TGV

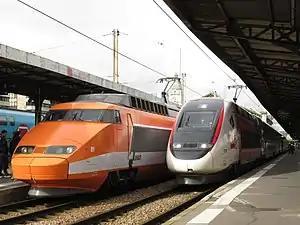
TGV Sud-Est (left), the first equipment used on the service; and TGV 2N2 (right), the newest equipment used on the service, at Gare de Lyon, 2019

It was originally planned that the TGV, then standing for ' ('very high speed') or ' ('high-speed turbine'), would be propelled by gas turbines, selected for their small size, good power-to-weight ratio and ability to deliver high power over an extended period. The first prototype, TGV 001, was the only gas-turbine TGV: following the increase in the price of oil during the 1973 energy crisis, gas turbines were deemed uneconomic and the project turned to electricity from overhead lines, generated by new nuclear power stations.